Wellington Koo

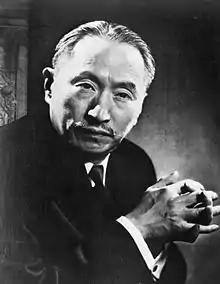
Koo in 1945

In August 1932, Koo arrived in Paris as the Chinese minister-plenipotentiary. Koo also concurrently served as the chief of the Chinese delegation to the League of Nations when it was holding its sessions in Geneva.